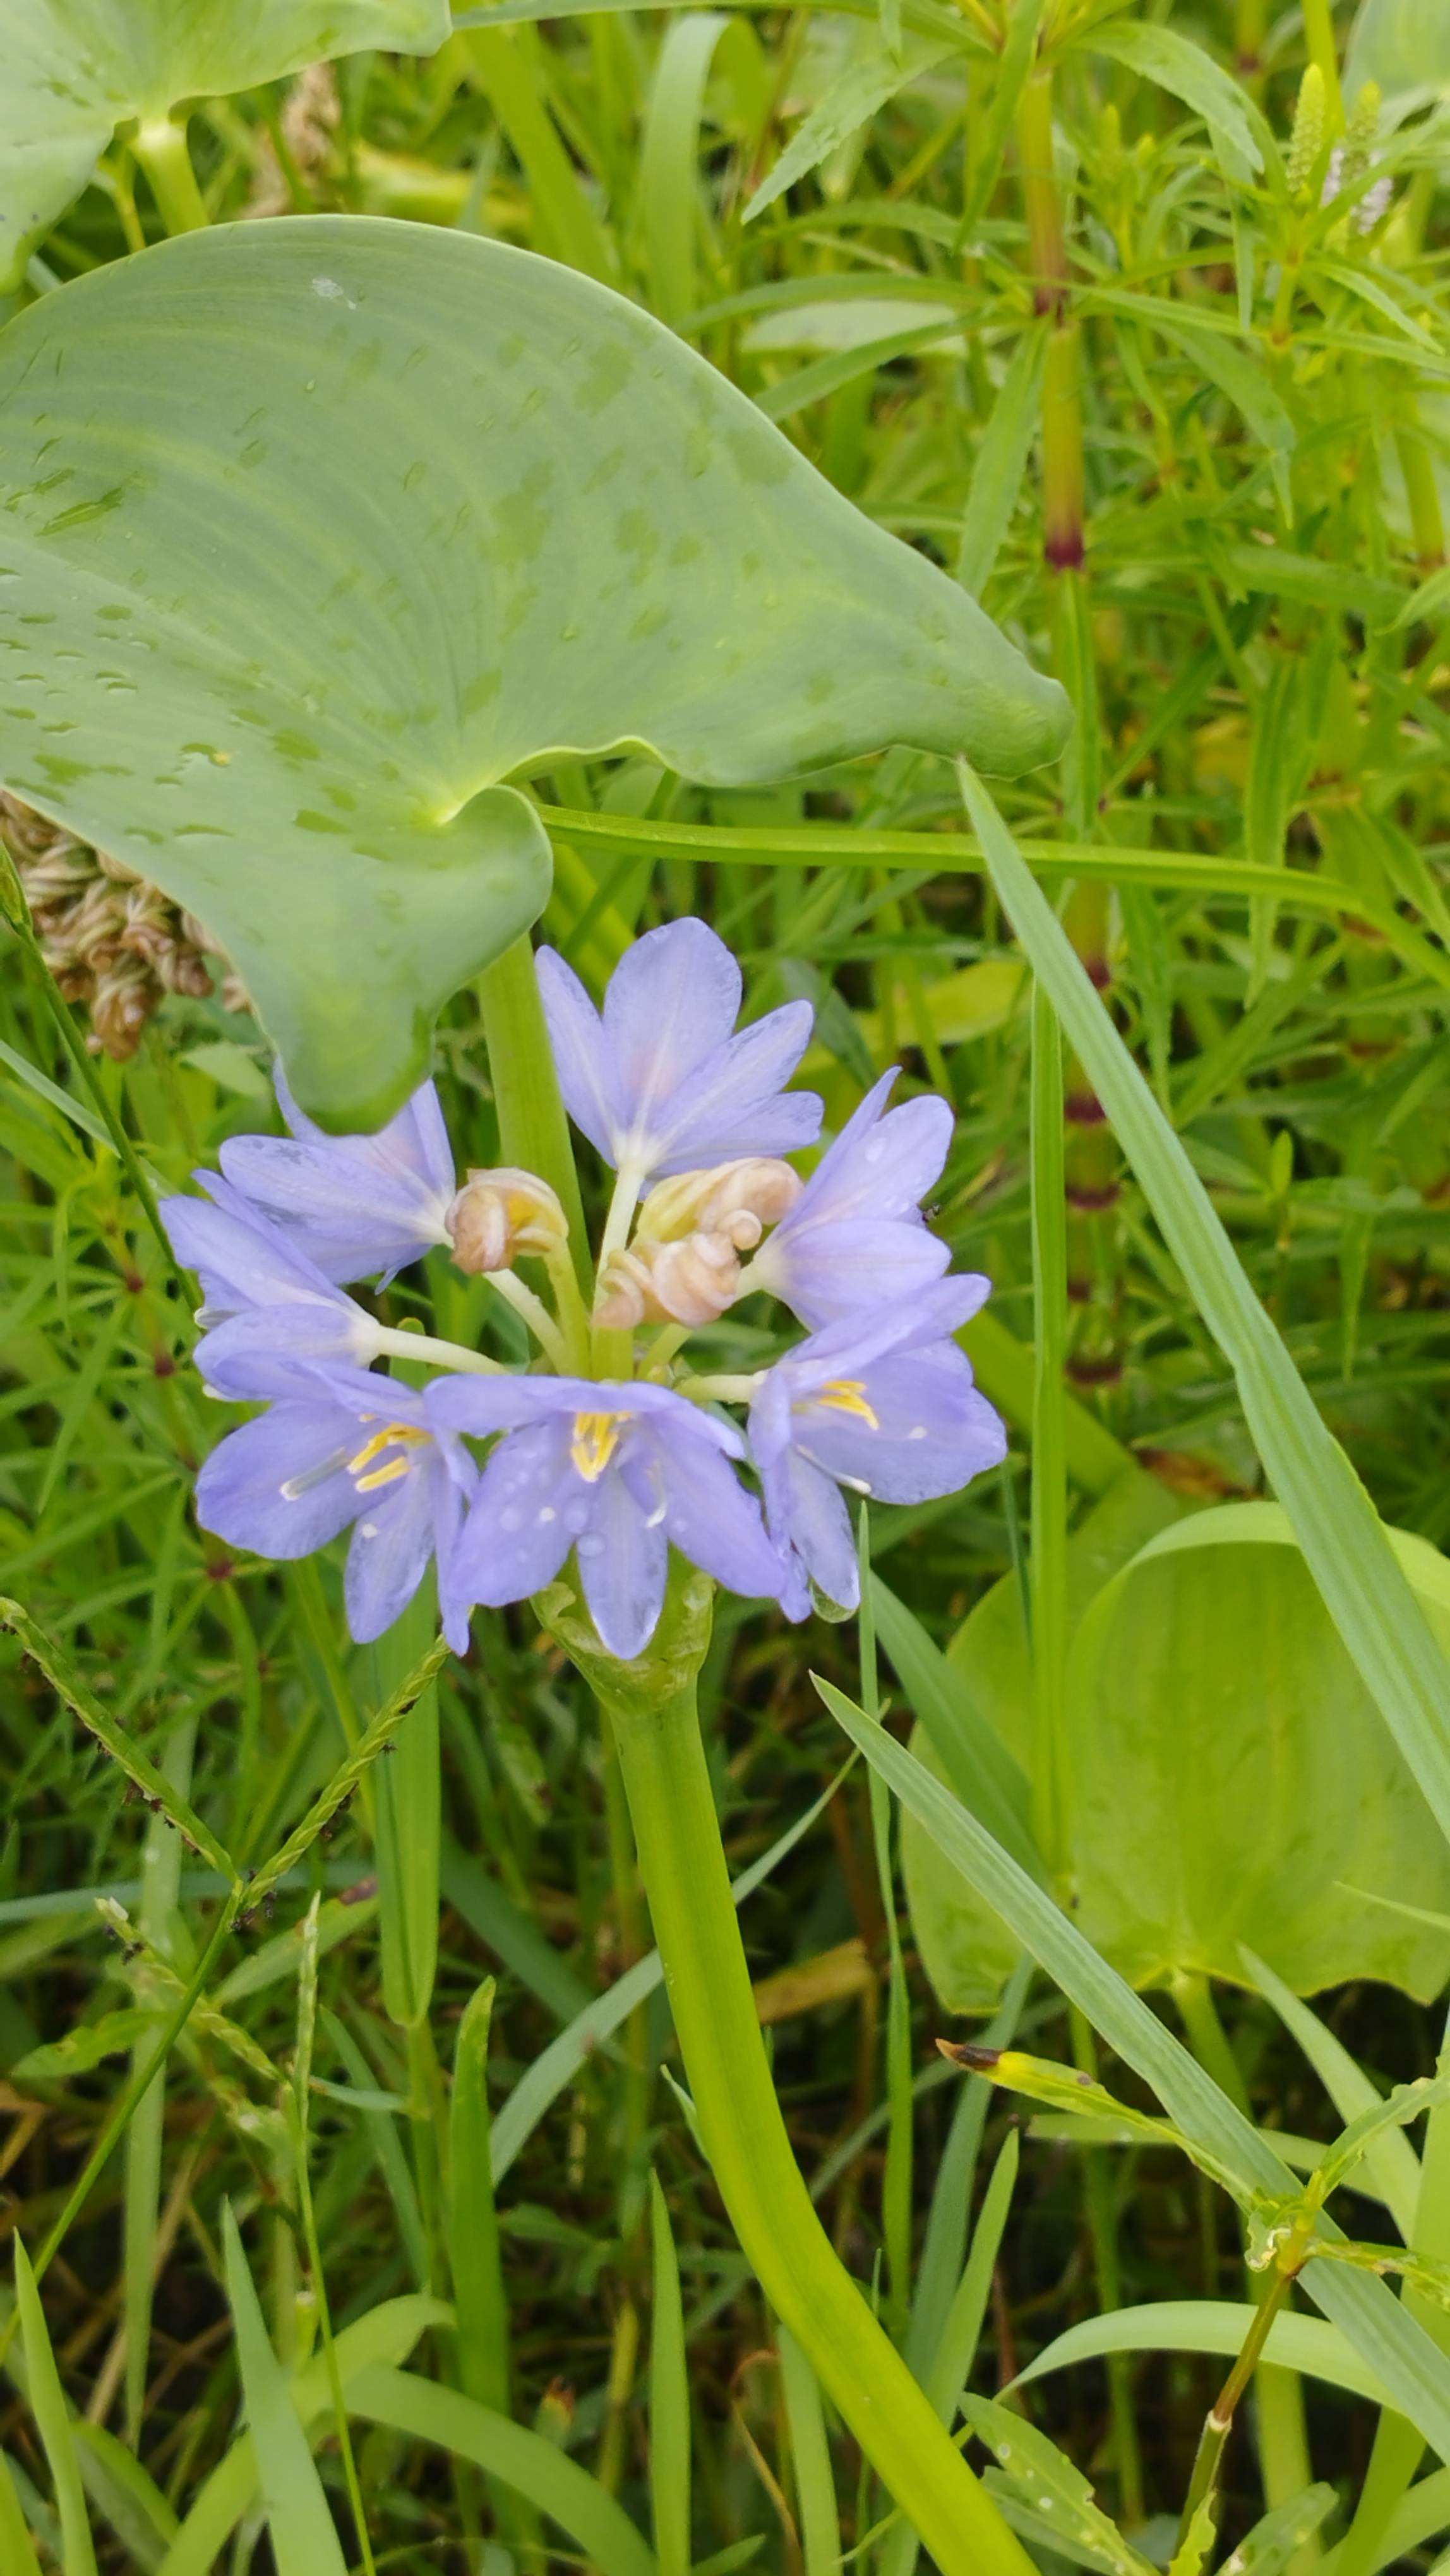
Species: Heartleaf False Pickerelweed (Monochoria korsakowii)